Nevis Highwire Platform

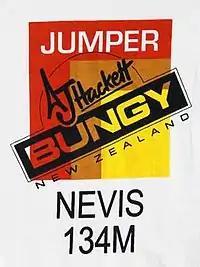
T-shirt awarded to the jumpers

Bungee jumpers usually fall at speeds of over , and the duration of the initial jump (until the tension in the cord pulls you back up for the first time) is about 8 seconds. The second fall is larger than the world's first commercial bungee jump off Karawau Bridge, Queenstown.